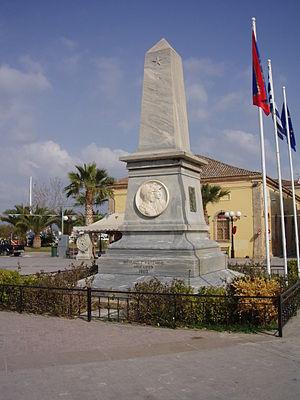
L’expédition de Morée est le nom donné à l’intervention terrestre de l’armée française dans le Péloponnèse entre 1828 et 1833, lors de la guerre d'indépendance grecque, afin de libérer la région des forces d'occupation turco-égyptiennes. Elle est également accompagnée d'une expédition scientifique mandatée par l'Institut de France.